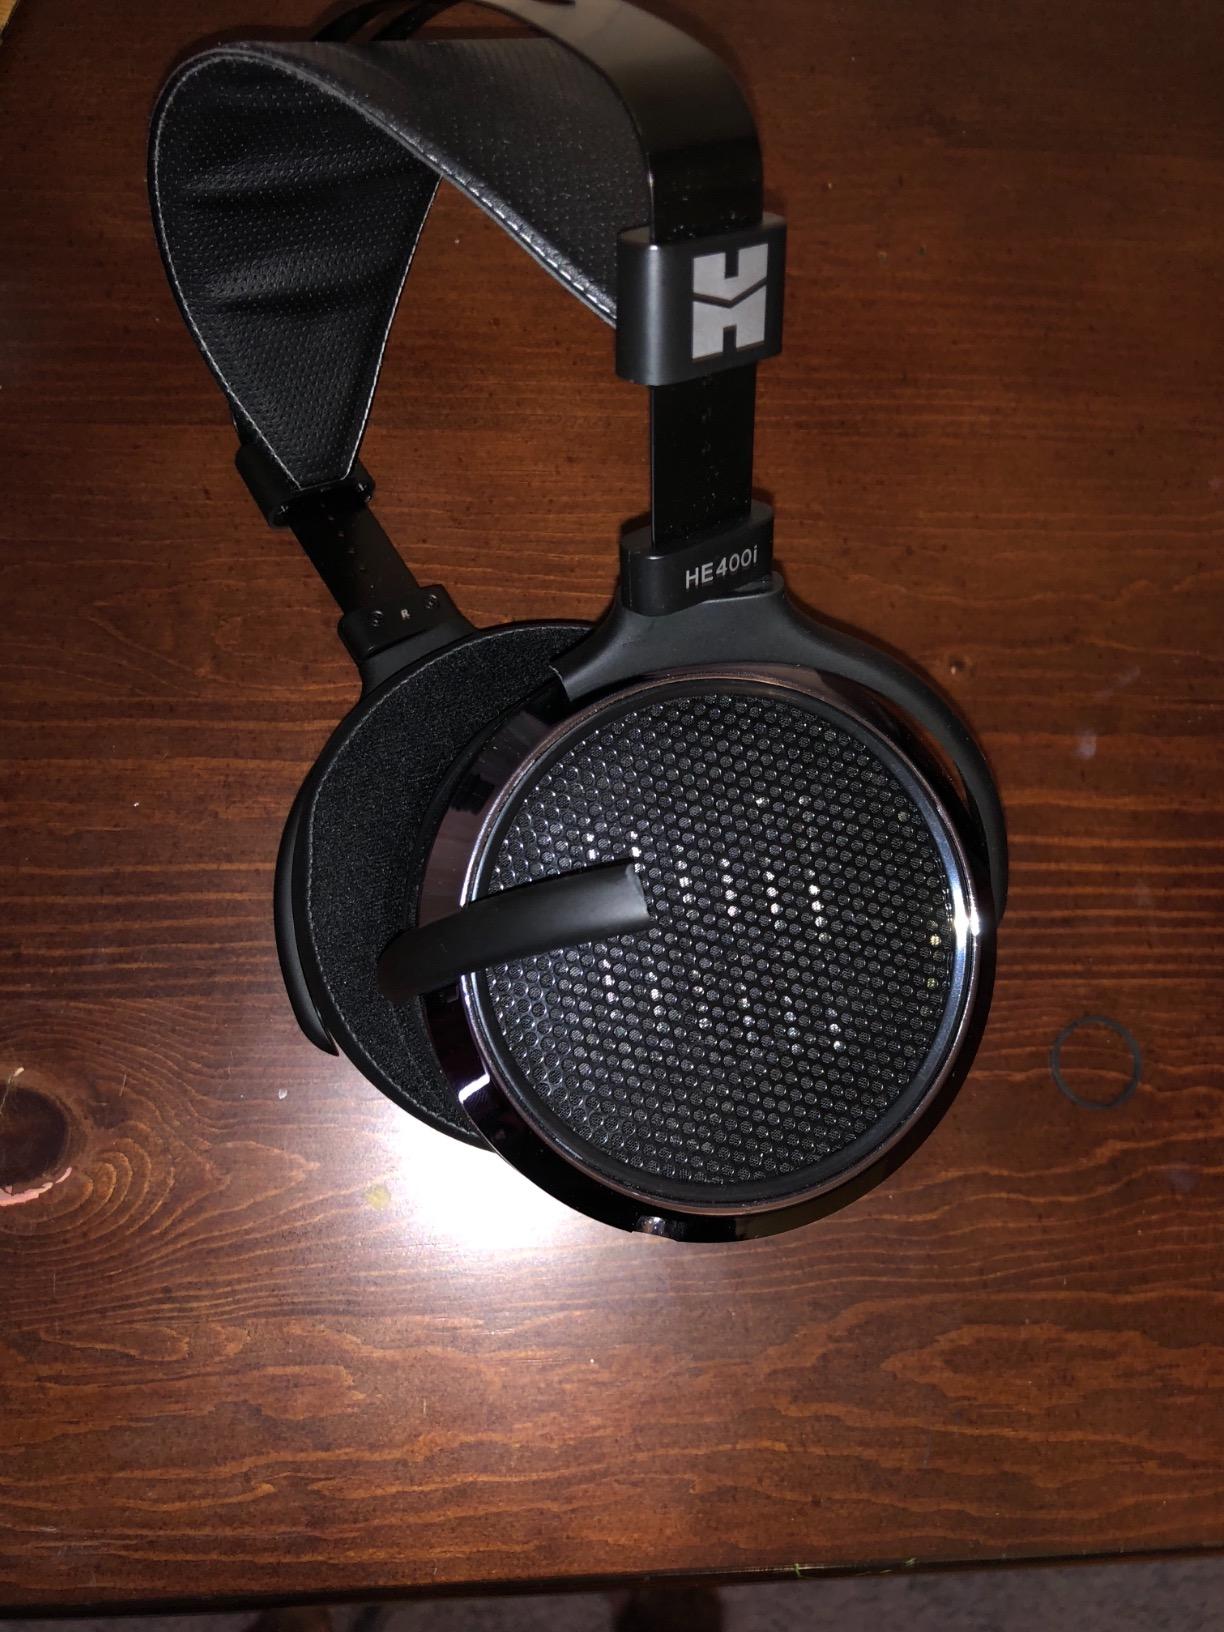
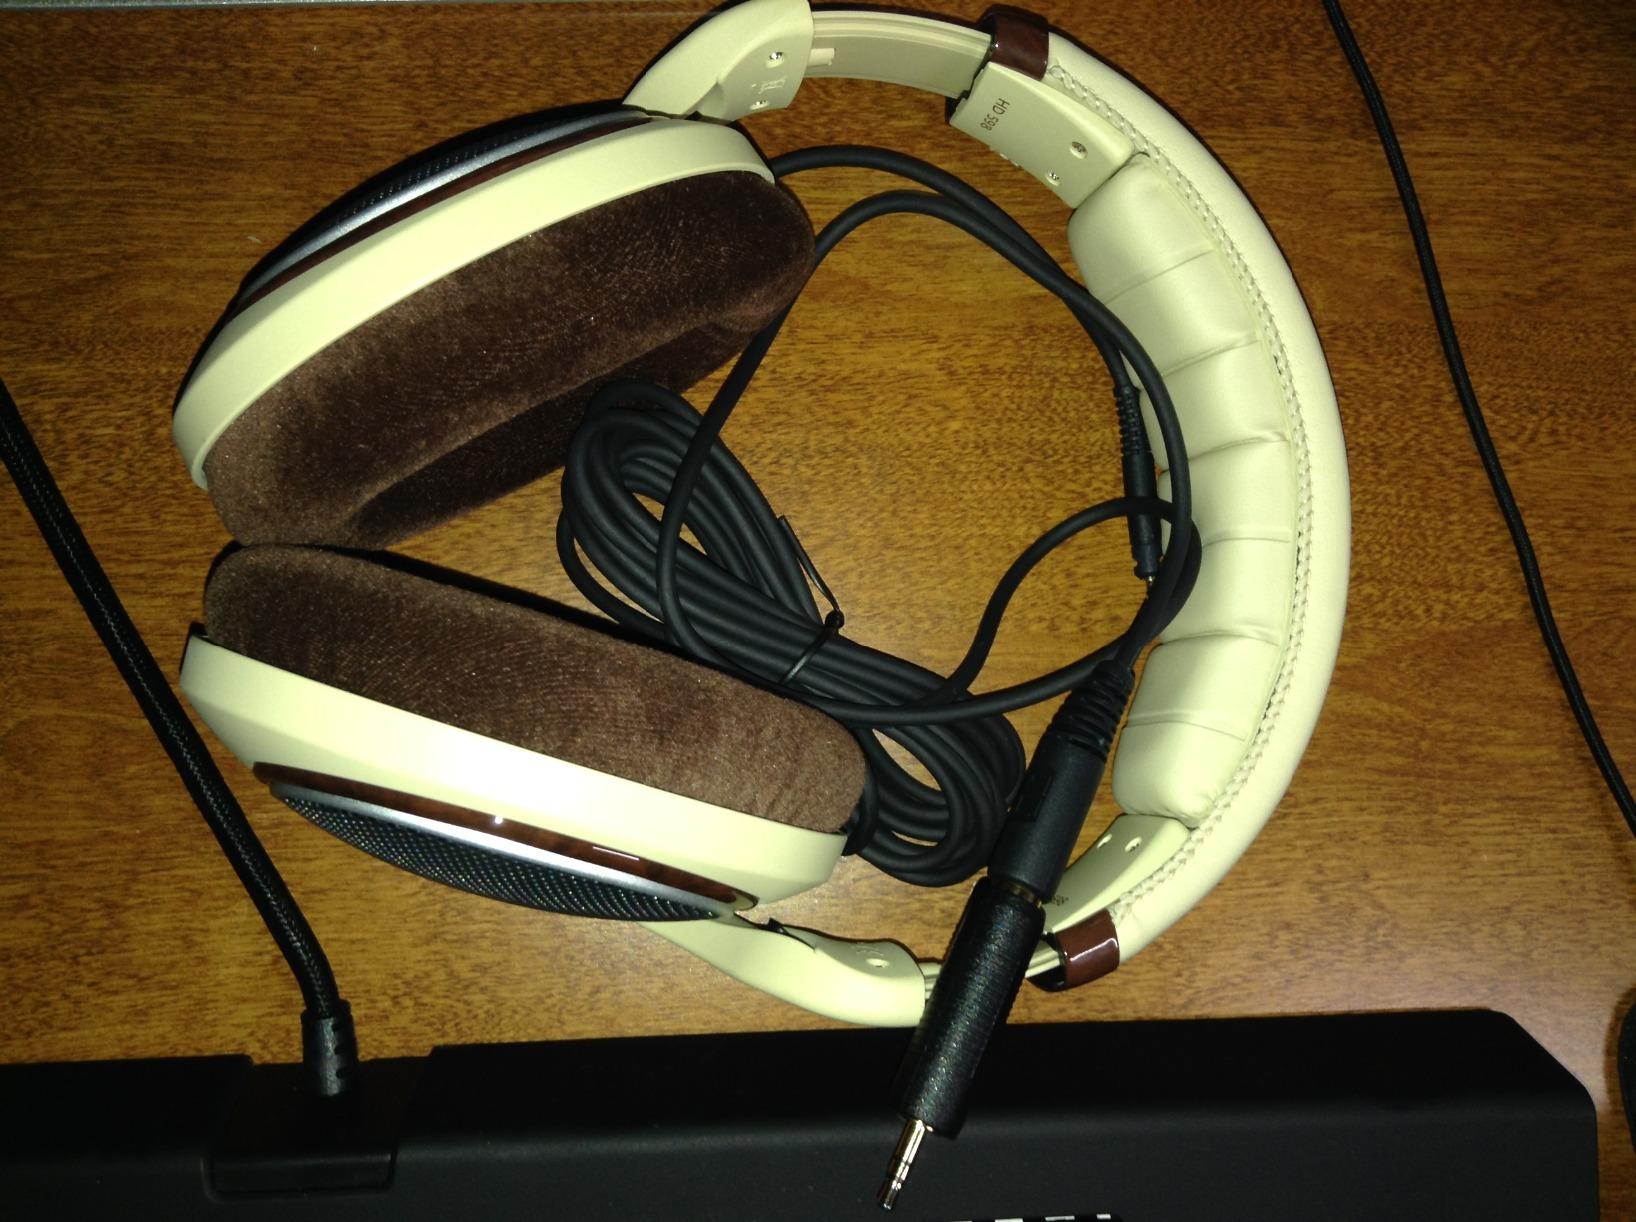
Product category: headphones
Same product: no